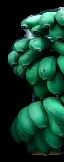
Variety: rasbale
Grade: grade2